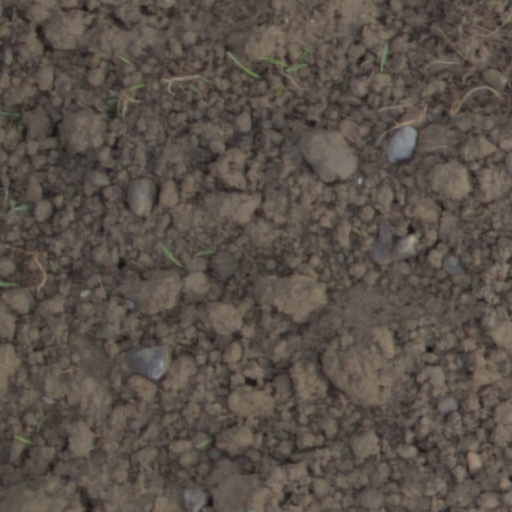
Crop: wheat